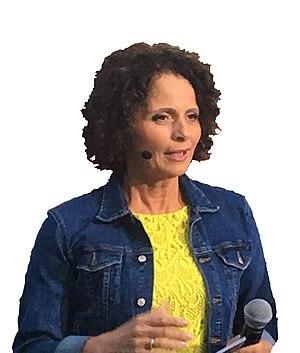
Nadia Hasnaoui, née le 10 juin 1963, est une animatrice de télévision et productrice de cinéma norvégienne.